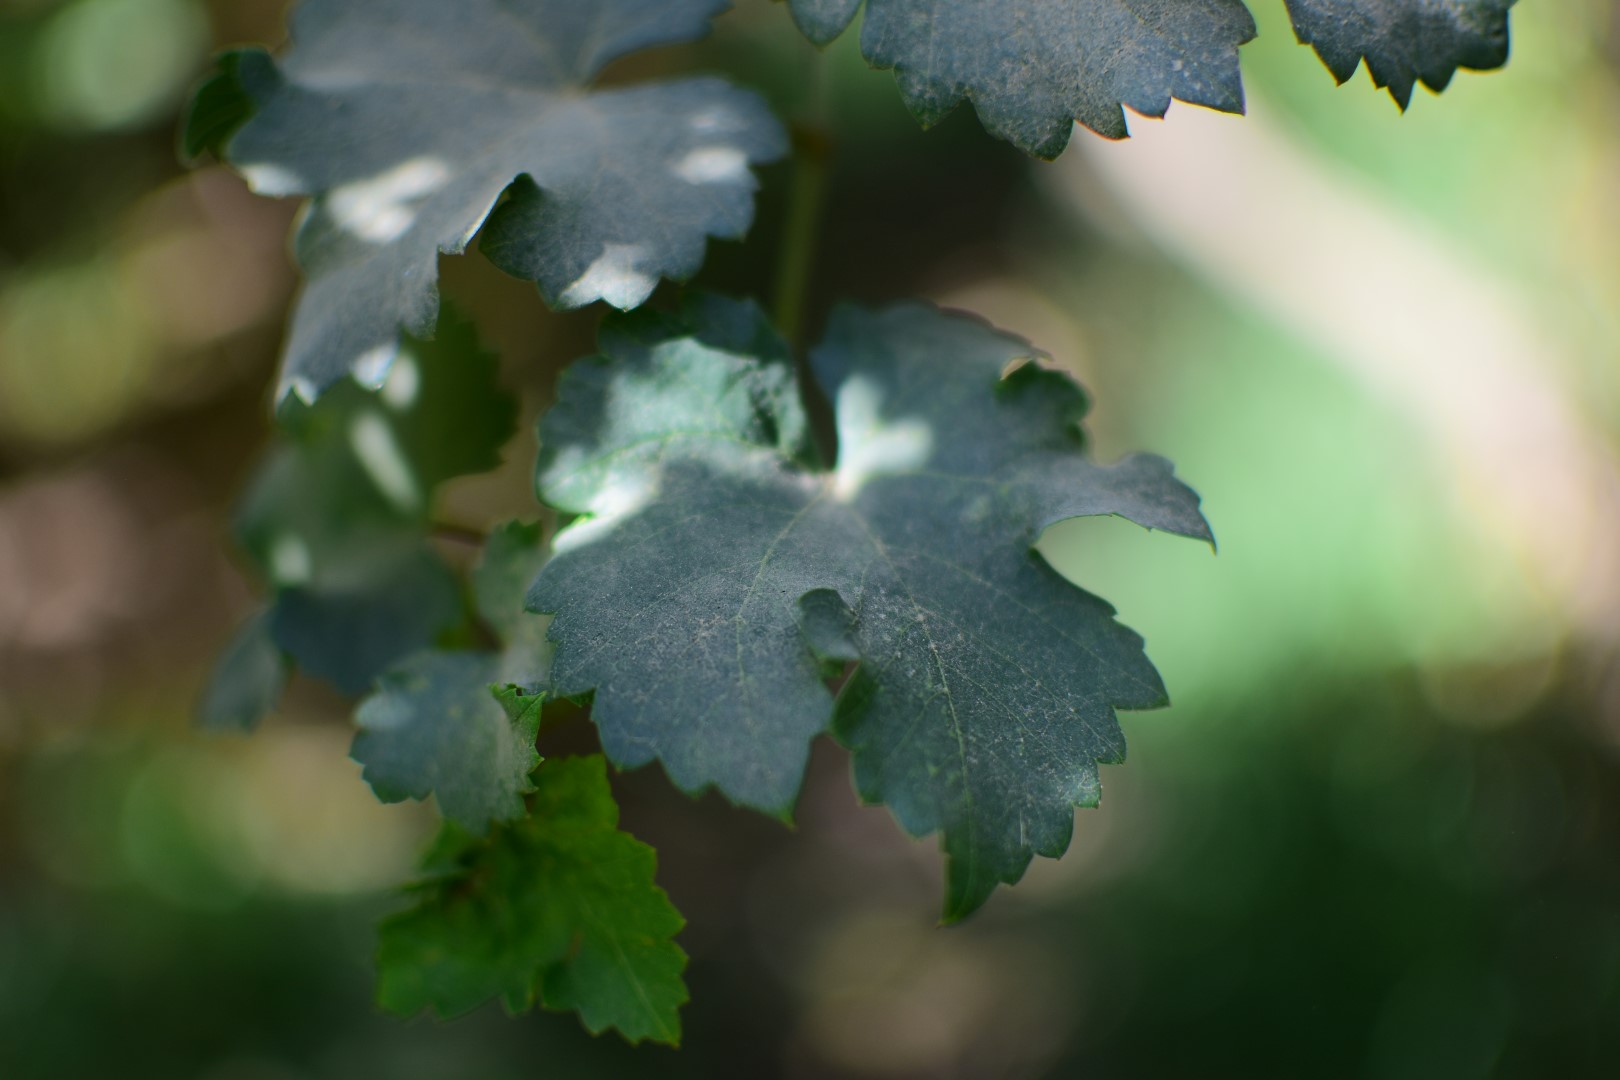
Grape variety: Shdah